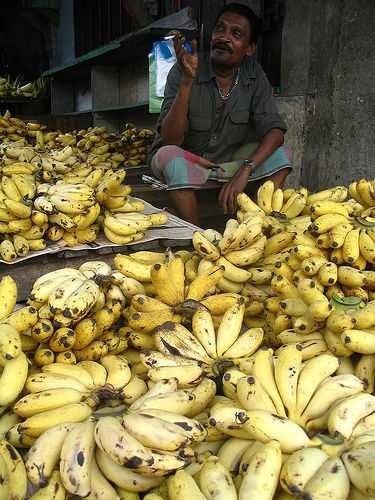
Label: Banana